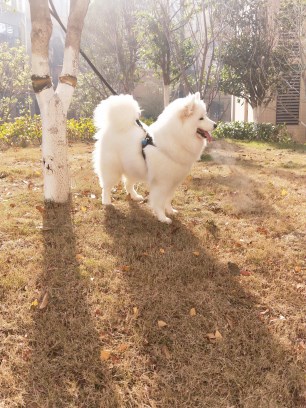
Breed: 2192-n000088-Samoyed